Riedlingen

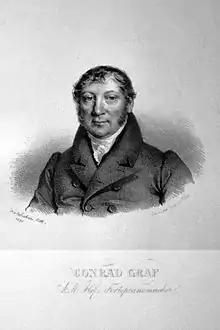
Conrad Graf, lithograph from 1830

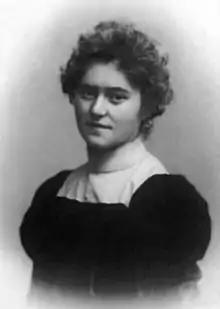
Maria Caspar-Filser, ca.1900

In the history of the city of Riedlingen, eleven people have been honoured. Wilfried Steuer and Winfried Aßfalg are living honorary citizens.